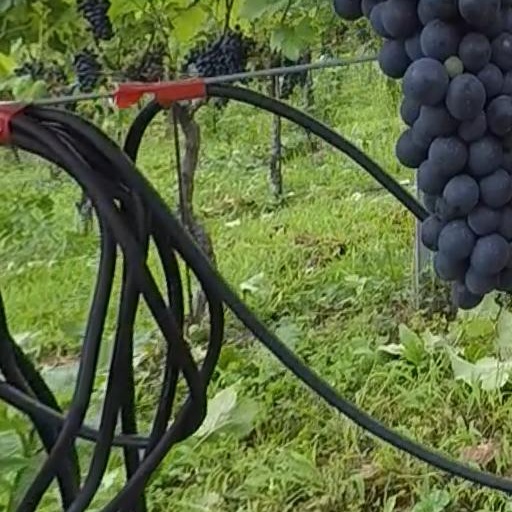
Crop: grape